Daniel Bomberg

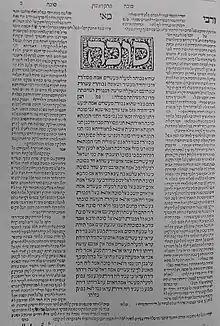
Babylonian Talmud; 2d edition; printed by Daniel Bomberg, Venice.

Daniel Bomberg was one of the most important early printers of Hebrew books. A Christian Hebraist who employed rabbis, scholars and apostates in his Venice publishing house, Bomberg printed the first Mikraot Gdolot (Rabbinic Bible) and the first complete Babylonian and Jerusalem Talmuds, based on the layout pioneered by the Soncino family printers, with the commentaries of Rashi, and of the Tosfot in the margins. The editions set standards that are still in use today, in particular the pagination of the Babylonian Talmud. His publishing house printed about 200 Hebrew books, including Siddurim, responsa, codes of law, works of philosophy and ethics and commentaries. He was the first Hebrew printer in Venice and the first non-Jewish printer of Hebrew books.